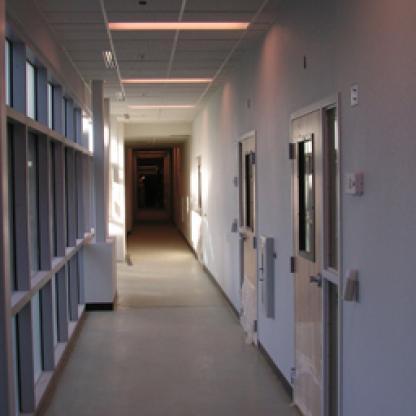
Scene: Indoor